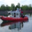
Label: ship